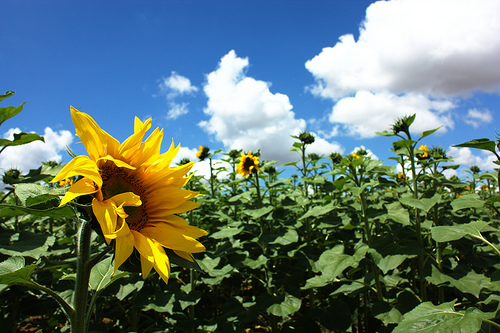
Flower: sunflower